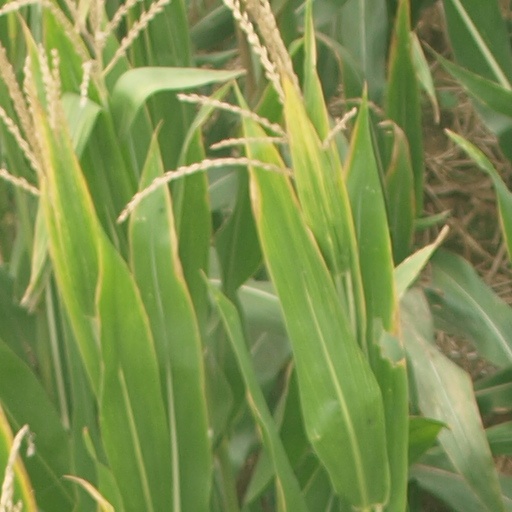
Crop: maize; corn